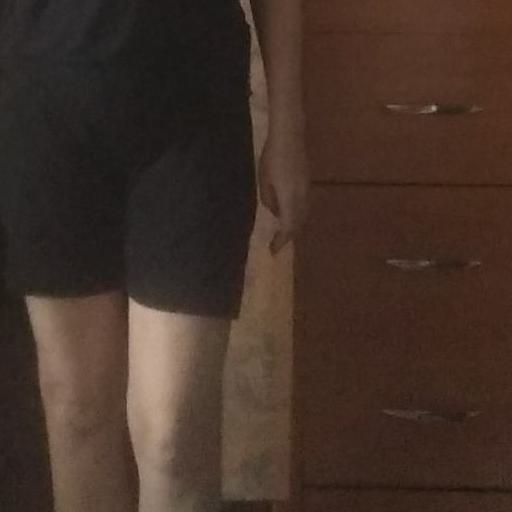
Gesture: no_gesture